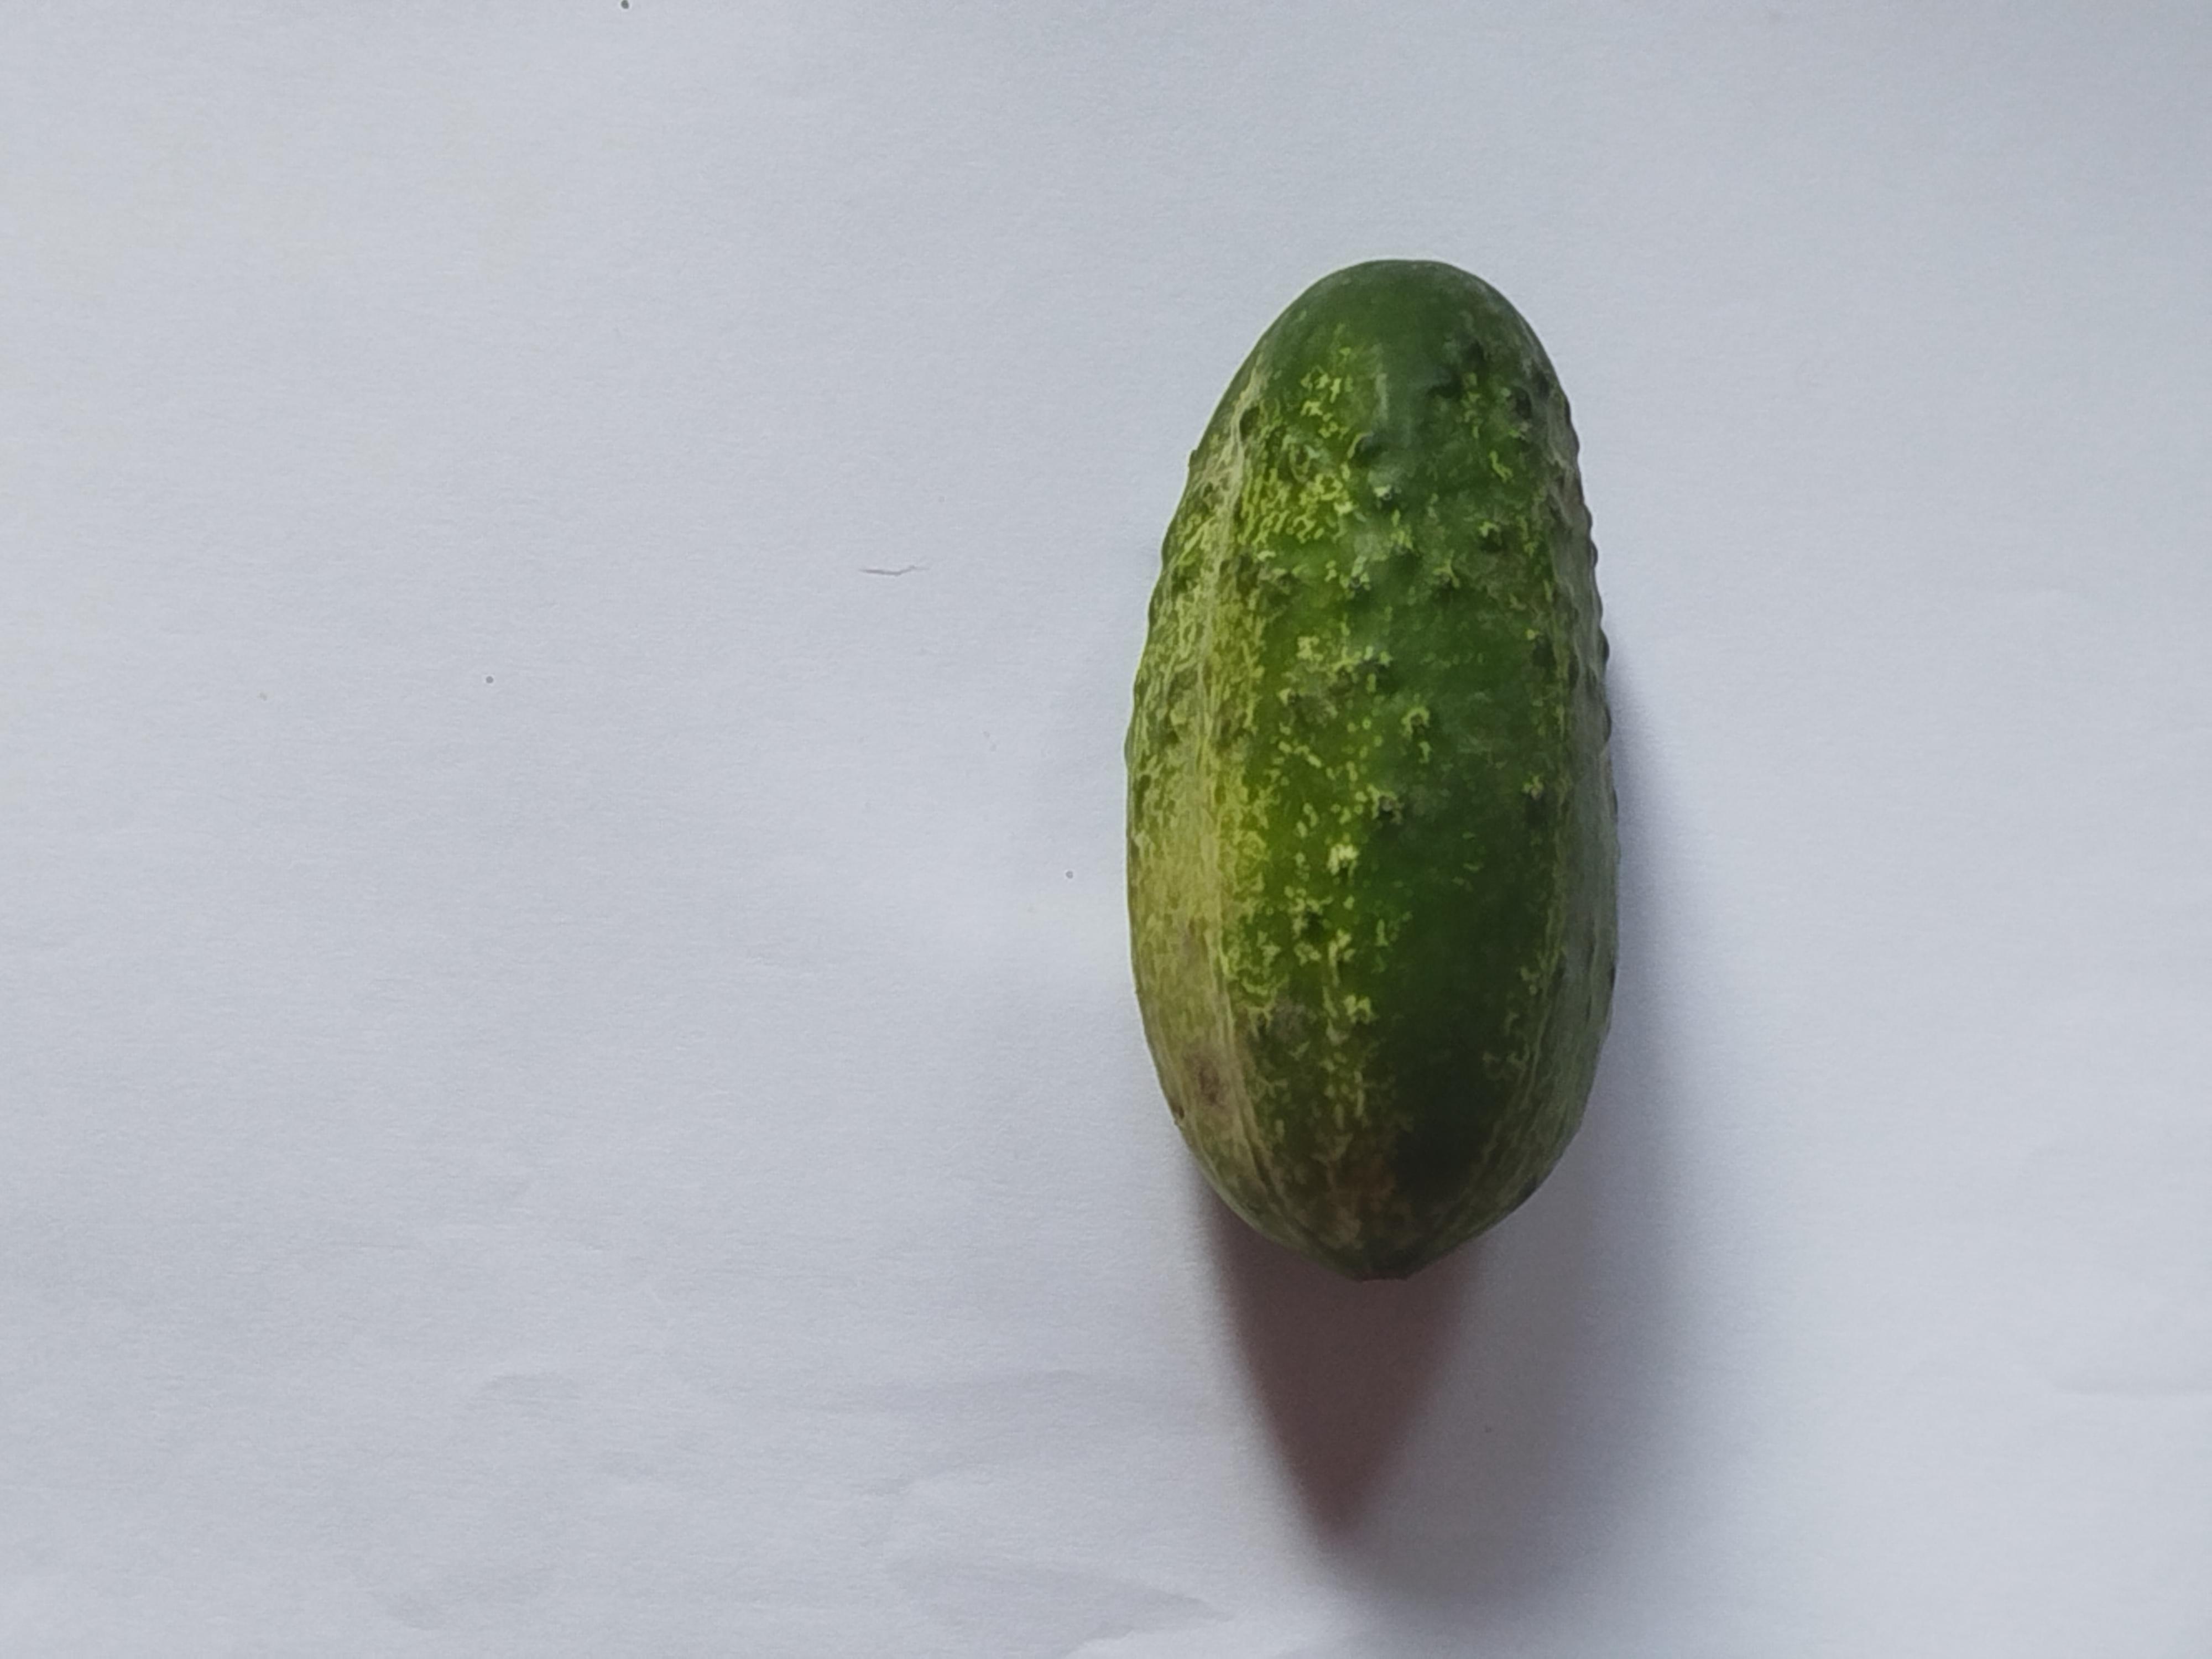
Label: Cucumber